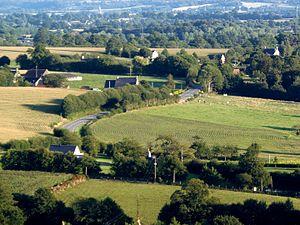
Montigny, commune d'Isigny-le-Buat (Normandie, France). Vue sur la route départementale 999, ancienne route nationale 799. En arrière plan, les tours de l'église de Saint-Hilaire-du-Harcouët.
La route nationale 799 ou RN 799 était une route nationale française reliant Saint-Lô aux Chênes Secs. À la suite de la réforme de 1972, elle a été déclassée en RD 999 dans la Manche et en RD 31 dans la Mayenne.